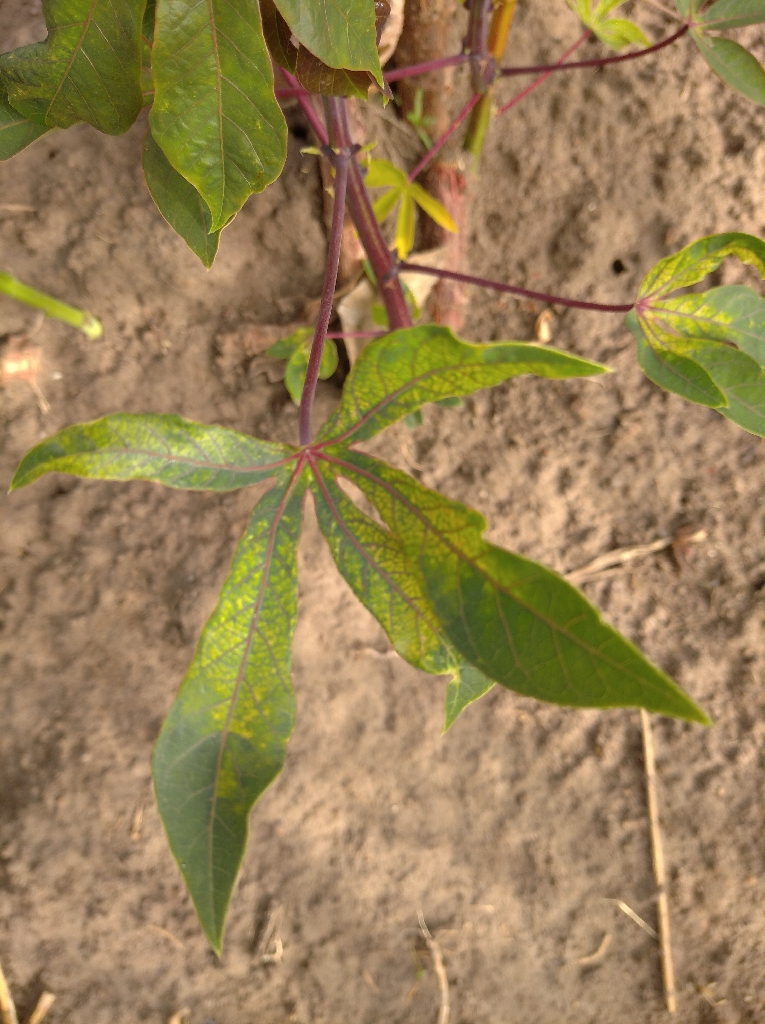
Label: cassava mosaic disease (cmd)